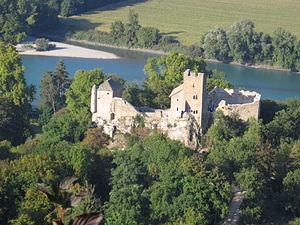
Château Vieux de Vertrieu, (InscritClassé, 19881988) This building is indexed in the Base Mérimée, a database of architectural heritage maintained by the French Ministry of Culture,
Cet article recense les immeubles protégés au titre des monuments historiques en 2017, en France.
Vertrieu est une commune française située dans le département de l'Isère, en région Auvergne-Rhône-Alpes.
Cet article recense les monuments historiques de l'Isère, en France.